Gingival sulcus

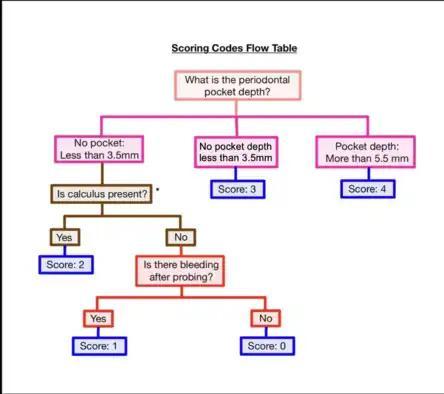
Picture of Flow Table for Scoring Codes

A myriad of factors, which are patient specific, can affect the BPE scores derived. Hence, dental professionals should use their expertise, knowledge and experience to form a reasonable decision when interpreting BPE scores. The BPE scores should be taken into account alongside other factors when being interpreted. A general guideline is: